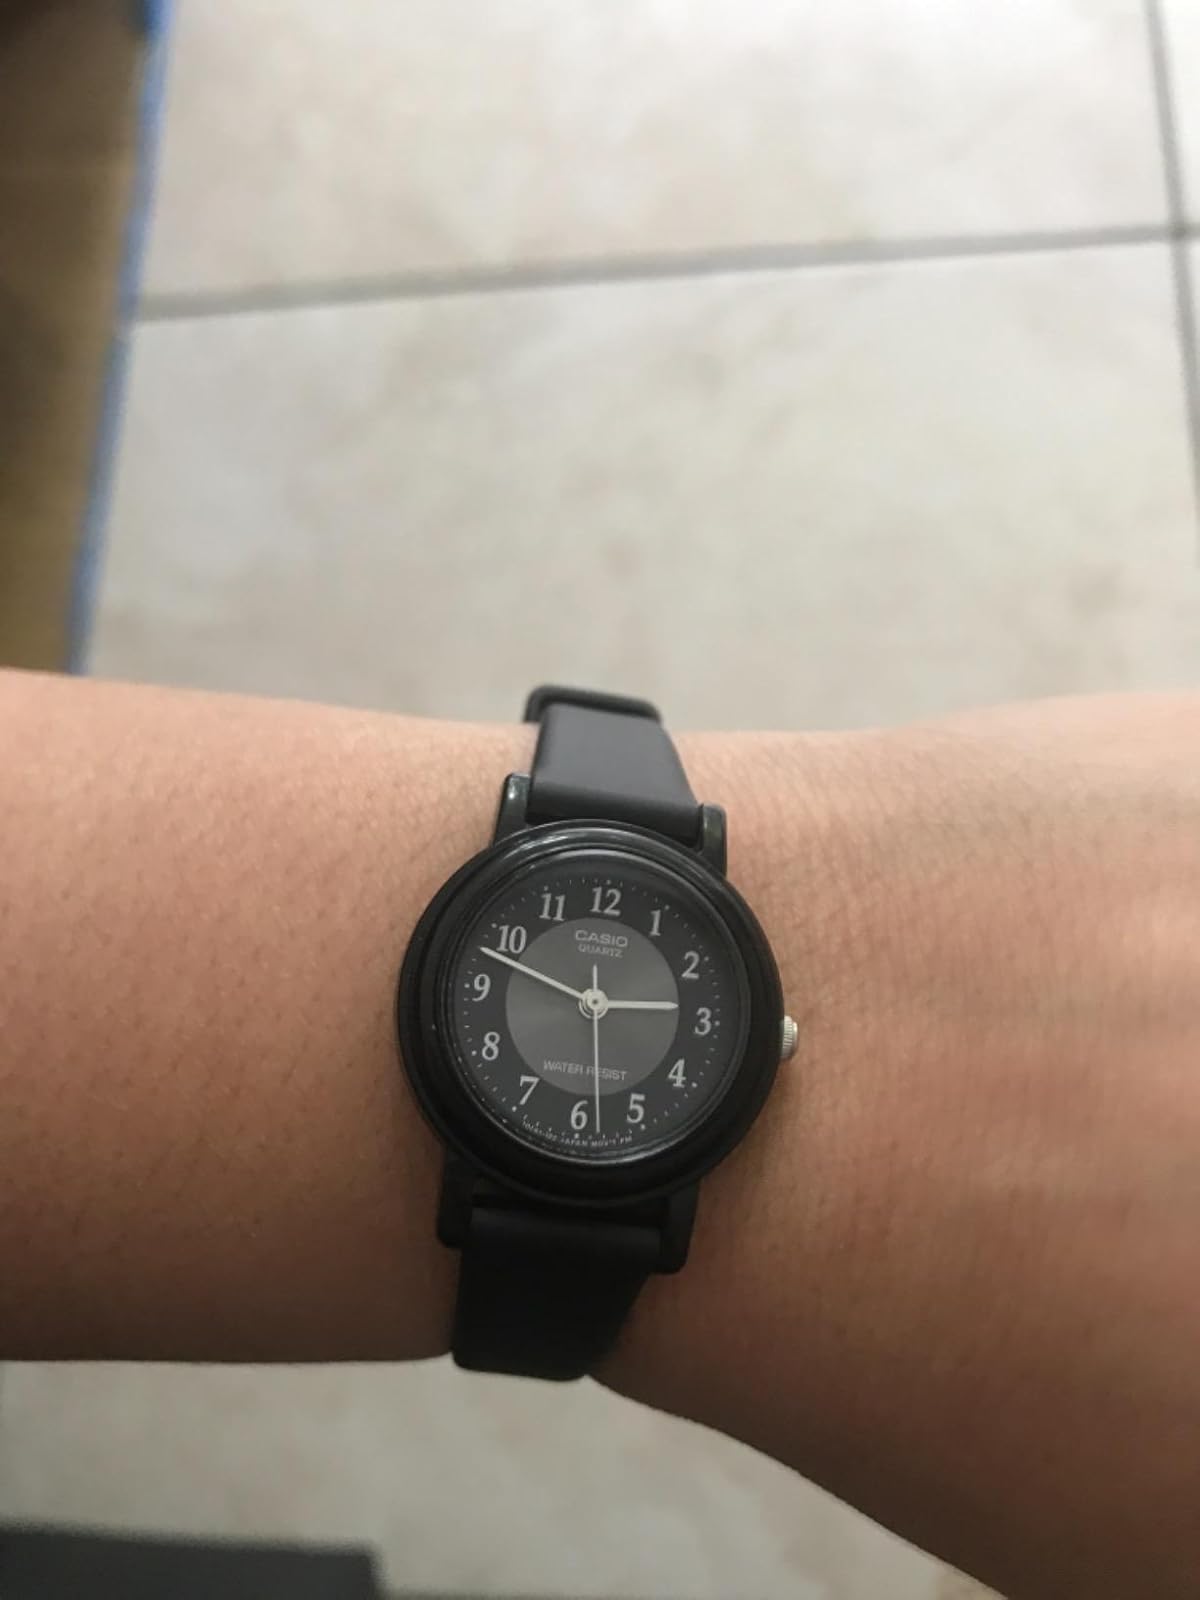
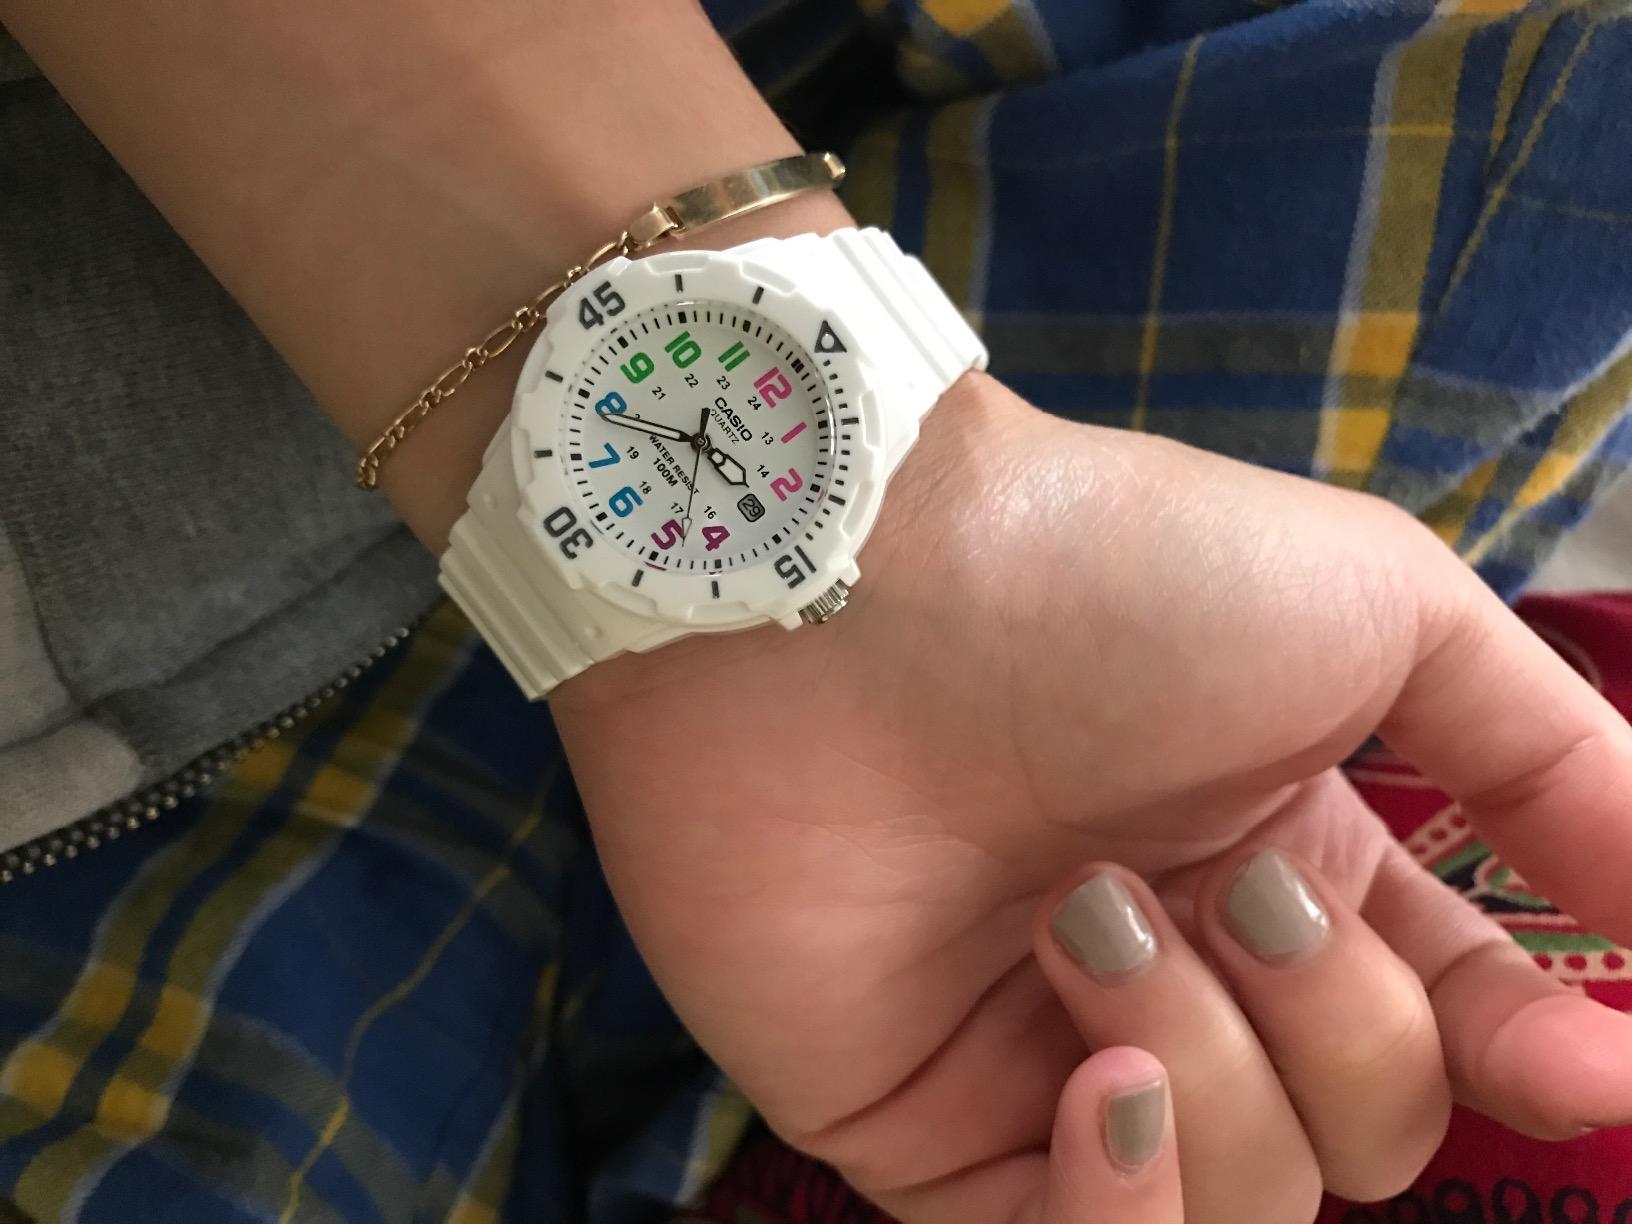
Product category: accessories_watch
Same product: no